Keenan Allen

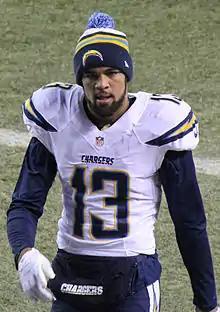
Allen with the Chargers during his rookie season in 2013.

Allen was selected in the third round, 76th overall, by the San Diego Chargers in the 2013 NFL draft, though the team already had solid depth at the wide receiver position. He was the highest selected wide receiver from Cal since DeSean Jackson in 2008. Allen had been on General Manager Tom Telesco's radar for a while. In 2011, Telesco attended Cal's game against USC at San Francisco's AT&T Park where Allen enjoyed one of the most prolific days of his career that evening, catching a career-best 13 passes for 160 yards. On May 9, 2013, Allen signed a four-year, $2.81 million contract with the Chargers, which included a $613,800 signing bonus.